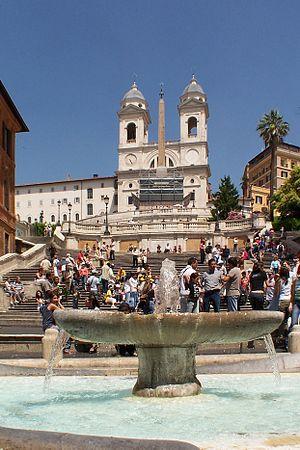
Un escalier est une construction architecturale constituée d'une suite régulière de marches, ou degrés, permettant d'accéder à un étage, de passer d'un niveau à un autre en montant et descendant. Le terme a pour origine étymologique « scala », l'« échelle » en latin. Le métier correspondant est celui d'escaliéteur.
L'église de la Trinité-des-Monts de Rome est l'une des Églises nationales françaises de Rome. Elle est située sur le Pincio, au sommet de l'Escalier de la Trinité-des-Monts dominant la place d'Espagne et possède une façade mondialement connue avec ses deux clochers symétriques datant de 1495. Devant cette élévation se dresse un obélisque qui provient des jardins de Salluste et comporte de pseudo-hiéroglyphes gravés par les artisans romains, à l'imitation de l'obélisque d'Auguste du Circus Maximus : il semblerait toutefois que le bloc de pierre soit bien, lui, d'origine égyptienne.